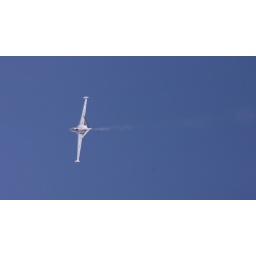
Fouga in the blue sky